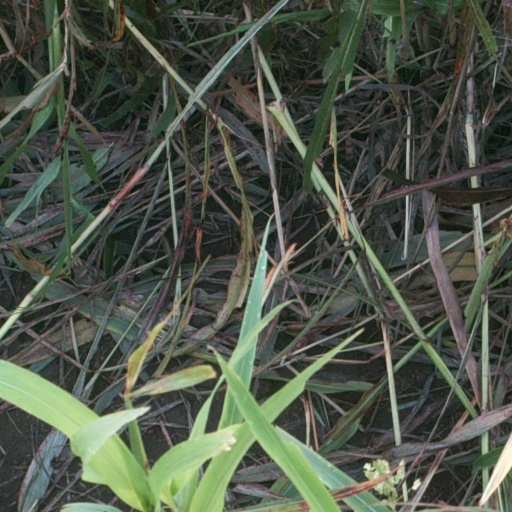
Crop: sorghum